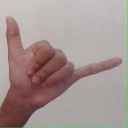
अक्षर: द